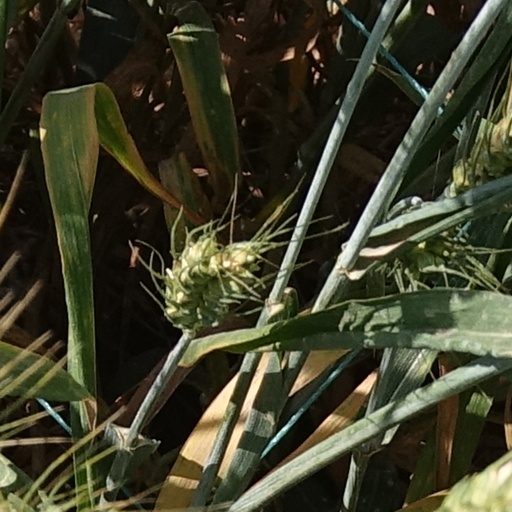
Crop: wheat